Jim Harbaugh

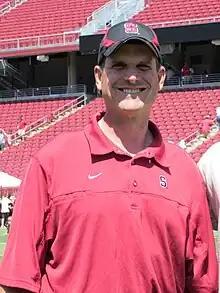
Harbaugh with Stanford in 2010

In February 1982, Harbaugh committed to play football for Bo Schembechler's Michigan Wolverines football team. He came to Michigan with a "high school reputation as a slick California passer."